Miami-Dade County, Florida

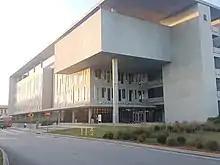
Miami Dade College in Miami, December 2019

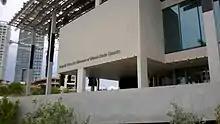
The Pérez Art Museum in Downtown Miami in July 2014

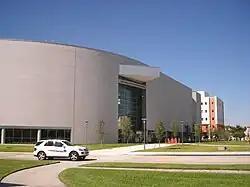
Frost Art Museum at Florida International University in April 2009

The University of Miami, located in Coral Gables, is among the top-tier research universities in the United States, and is the highest ranked private university in Florida.